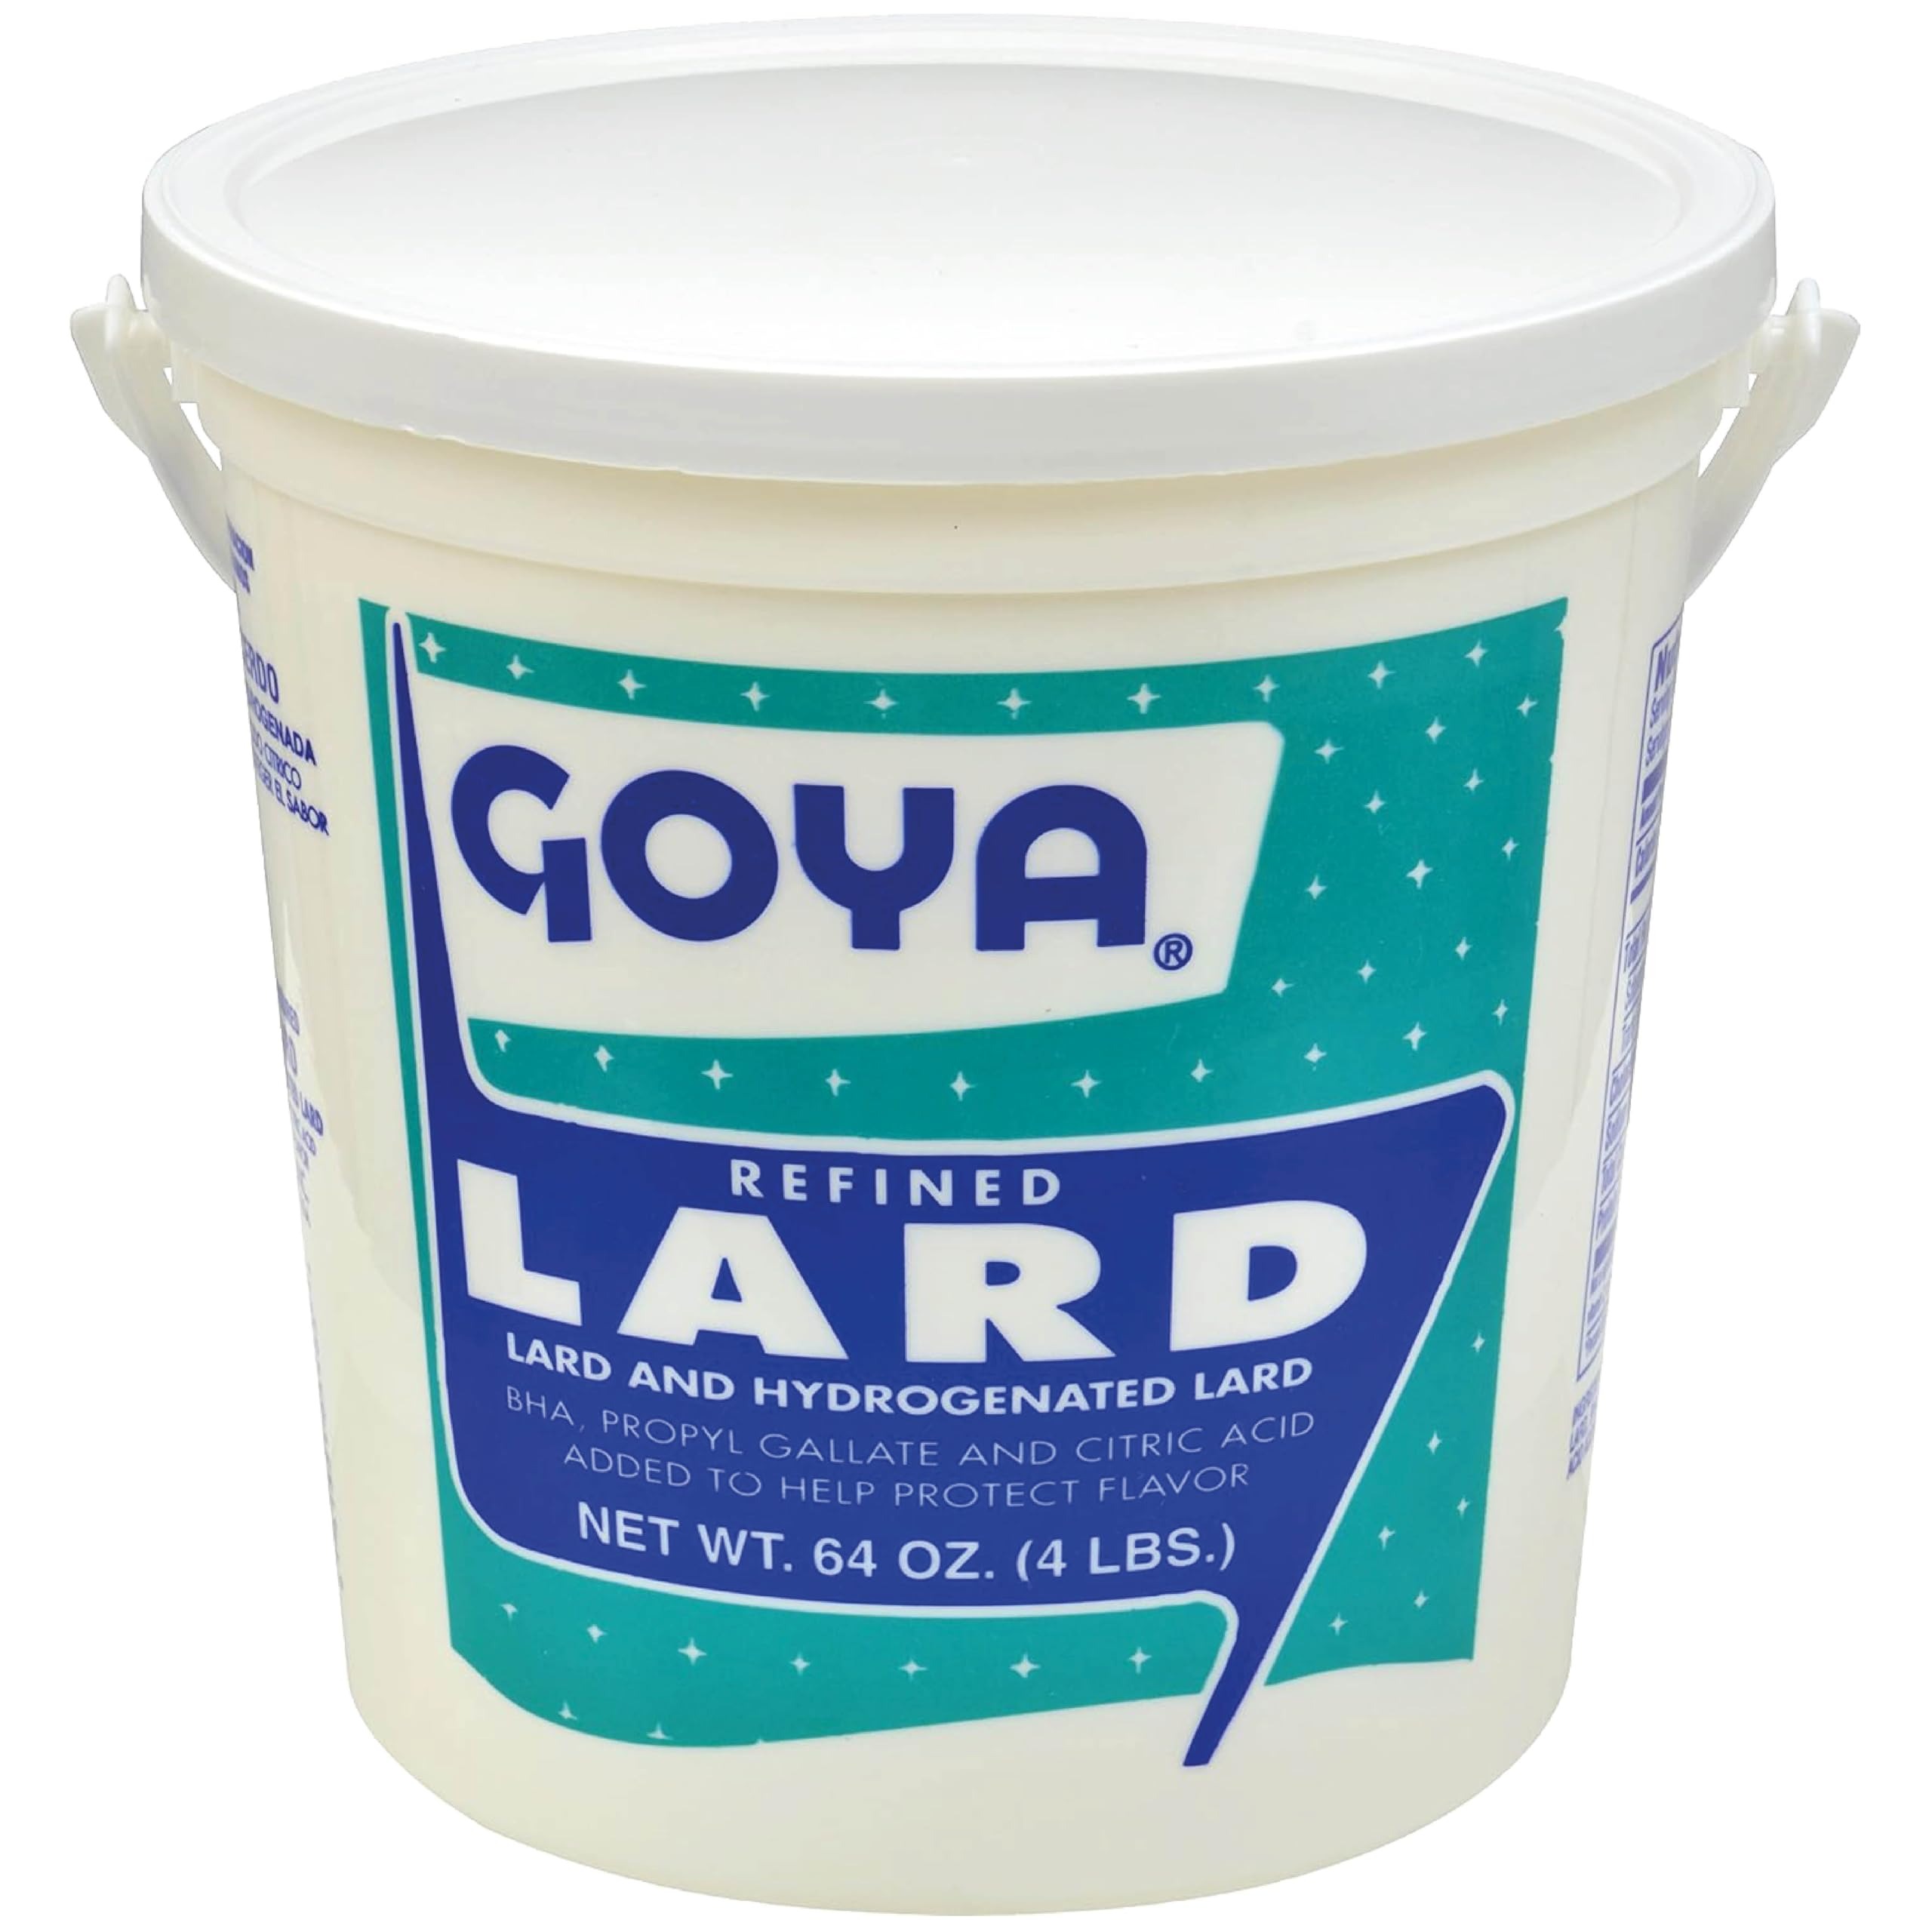
Item Name: Goya Foods Refined Lard, 4 Pound Tub
Bullet Point 1: Use in place of vegetable oil for authentic flavor and texture
Bullet Point 2: Gluten Free
Bullet Point 3: If it's Goya it has to be good
Value: 64.0
Unit: Ounce

Price: 23.99